HP ePrint

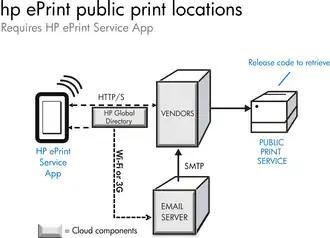
HP ePrint Public Print Locations data flow

HP ePrint Public Print Locations is a mobile printing service that prints from the cloud using one of the HP ePrint mobile device apps. HP ePrint Public Print Locations is meant for people who use printers while travelling. It also enables a business or a public facility to charge for printing. For example, a businessperson preparing for a presentation can print handouts at a destination hotel for a fee rather than carrying them as they travel, or a traveller can print a boarding pass at a hotel to save waiting in line at the airport.